Nunley's

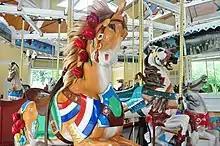
Nunleys Carousel (2013)

When Nunley's closed in 1995, Nassau County rescued the carousel, legally seizing it to ensure it was not sold off piecemeal. "The New York Times" reports: "The price was decided in State Supreme Court; the owners received $854,400 from the county." The article continues: